Visalandhra movement

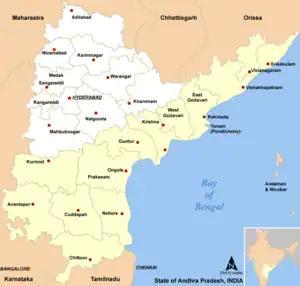
Map of Andhra Pradesh; areas in white were split to form Telangana in 2014

There were subsequently several movements to invalidate the merger of Telangana and Andhra, major ones occurring in 1969, 1972 and 2000s onwards. The Telangana movement gained momentum over decades becoming a widespread political demand of creating a new state from the Telangana region of Andhra Pradesh. In early 2014, the Andhra Pradesh Reorganisation Act, 2014, was approved by the Indian parliament, and Telangana became India's 29th state on 2 June 2014.